Third Order of Saint Dominic

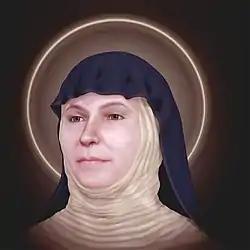
St. Zdislava of Lemberk

Dominic de Guzmán established the "Ordo Praedicatorum" in 1215. There are four principal branches: